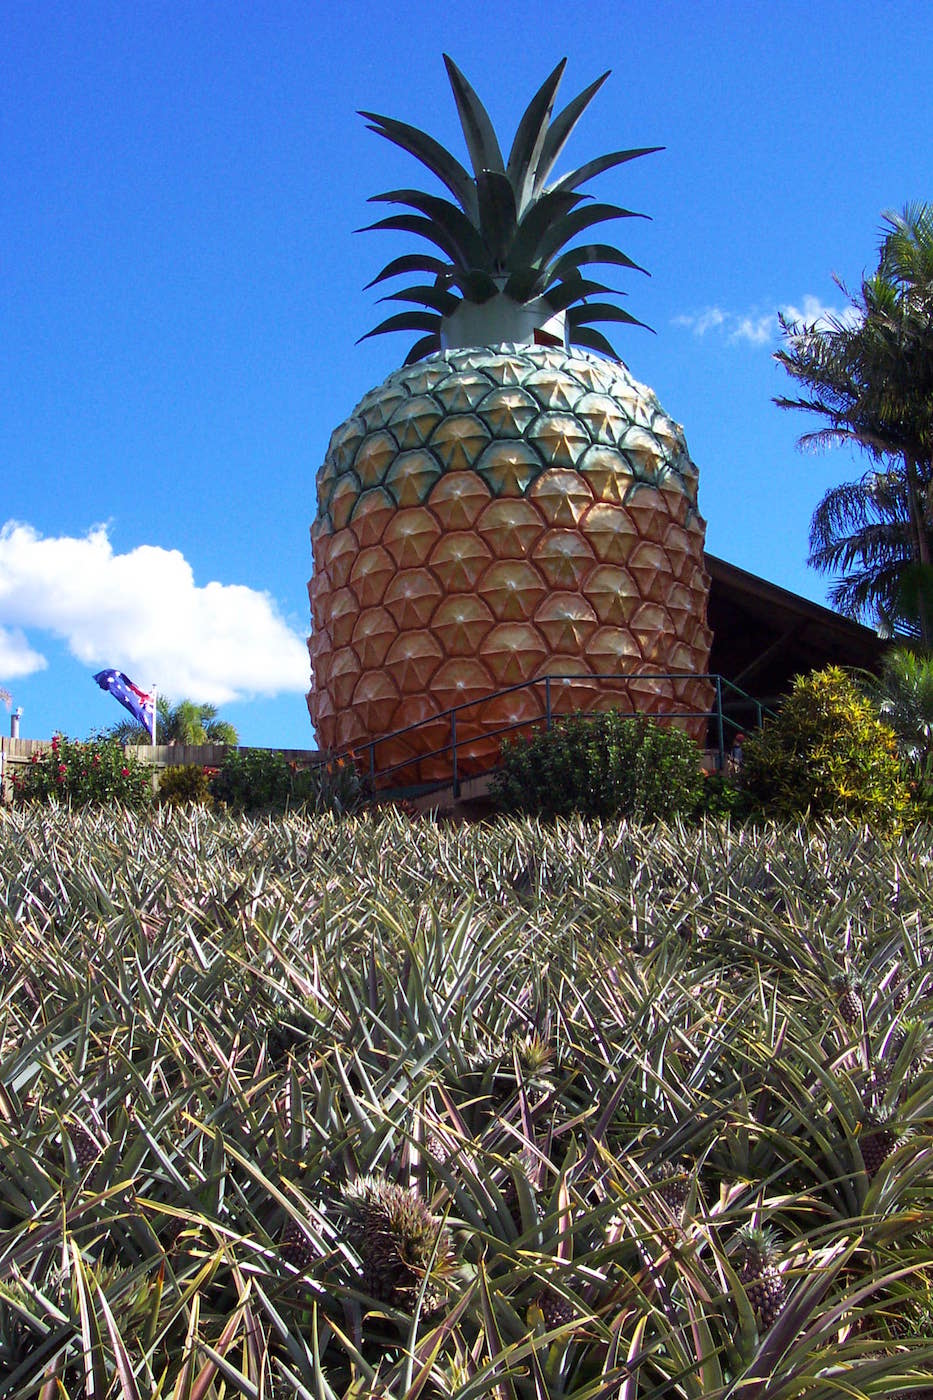
Label: Pineapple